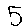
Label: 5